Syriac Orthodox Church

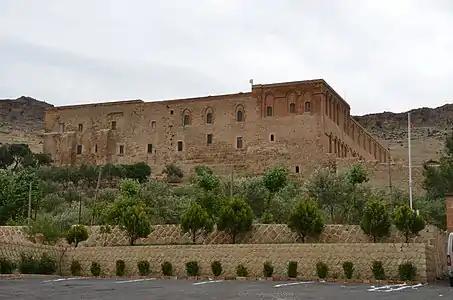
Mor Hananyo Monastery, former headquarters of the Syriac Orthodox Church, in Turkey.

The supreme head of the Syriac Orthodox Church is titled the patriarch of Antioch, in reference to his titular pretense to one of the five patriarchates of the pentarchy of Byzantine Christianity. He possesses apostolic succession through Saint Peter, according to sacred tradition. Considered the "father of fathers", he must be an ordained bishop. He is the general administrator to Holy Synod and supervises the spiritual, administrative, and financial matters of the church. The patriarch oversees the church's external relations with other churches and signs documents related to church affairs—such as agreements, treaties, contracts, and pastoral communications such as encyclicals, (also known as bulls) and pastoral letters.